New Jersey in the American Revolution

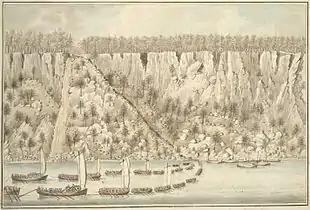
Depiction by Thomas Davies of the British invasion at the Palisades on November 20, 1776, near Fort Lee, New Jersey

The Revolutionary War did not start well for the Continental Army. After difficult losses in the Battle of Brooklyn, General George Washington led his troops towards Manhattan with the British Army in pursuit. On November 16, 1776, Fort Washington, at the northern tip of Manhattan Island, fell to the British.